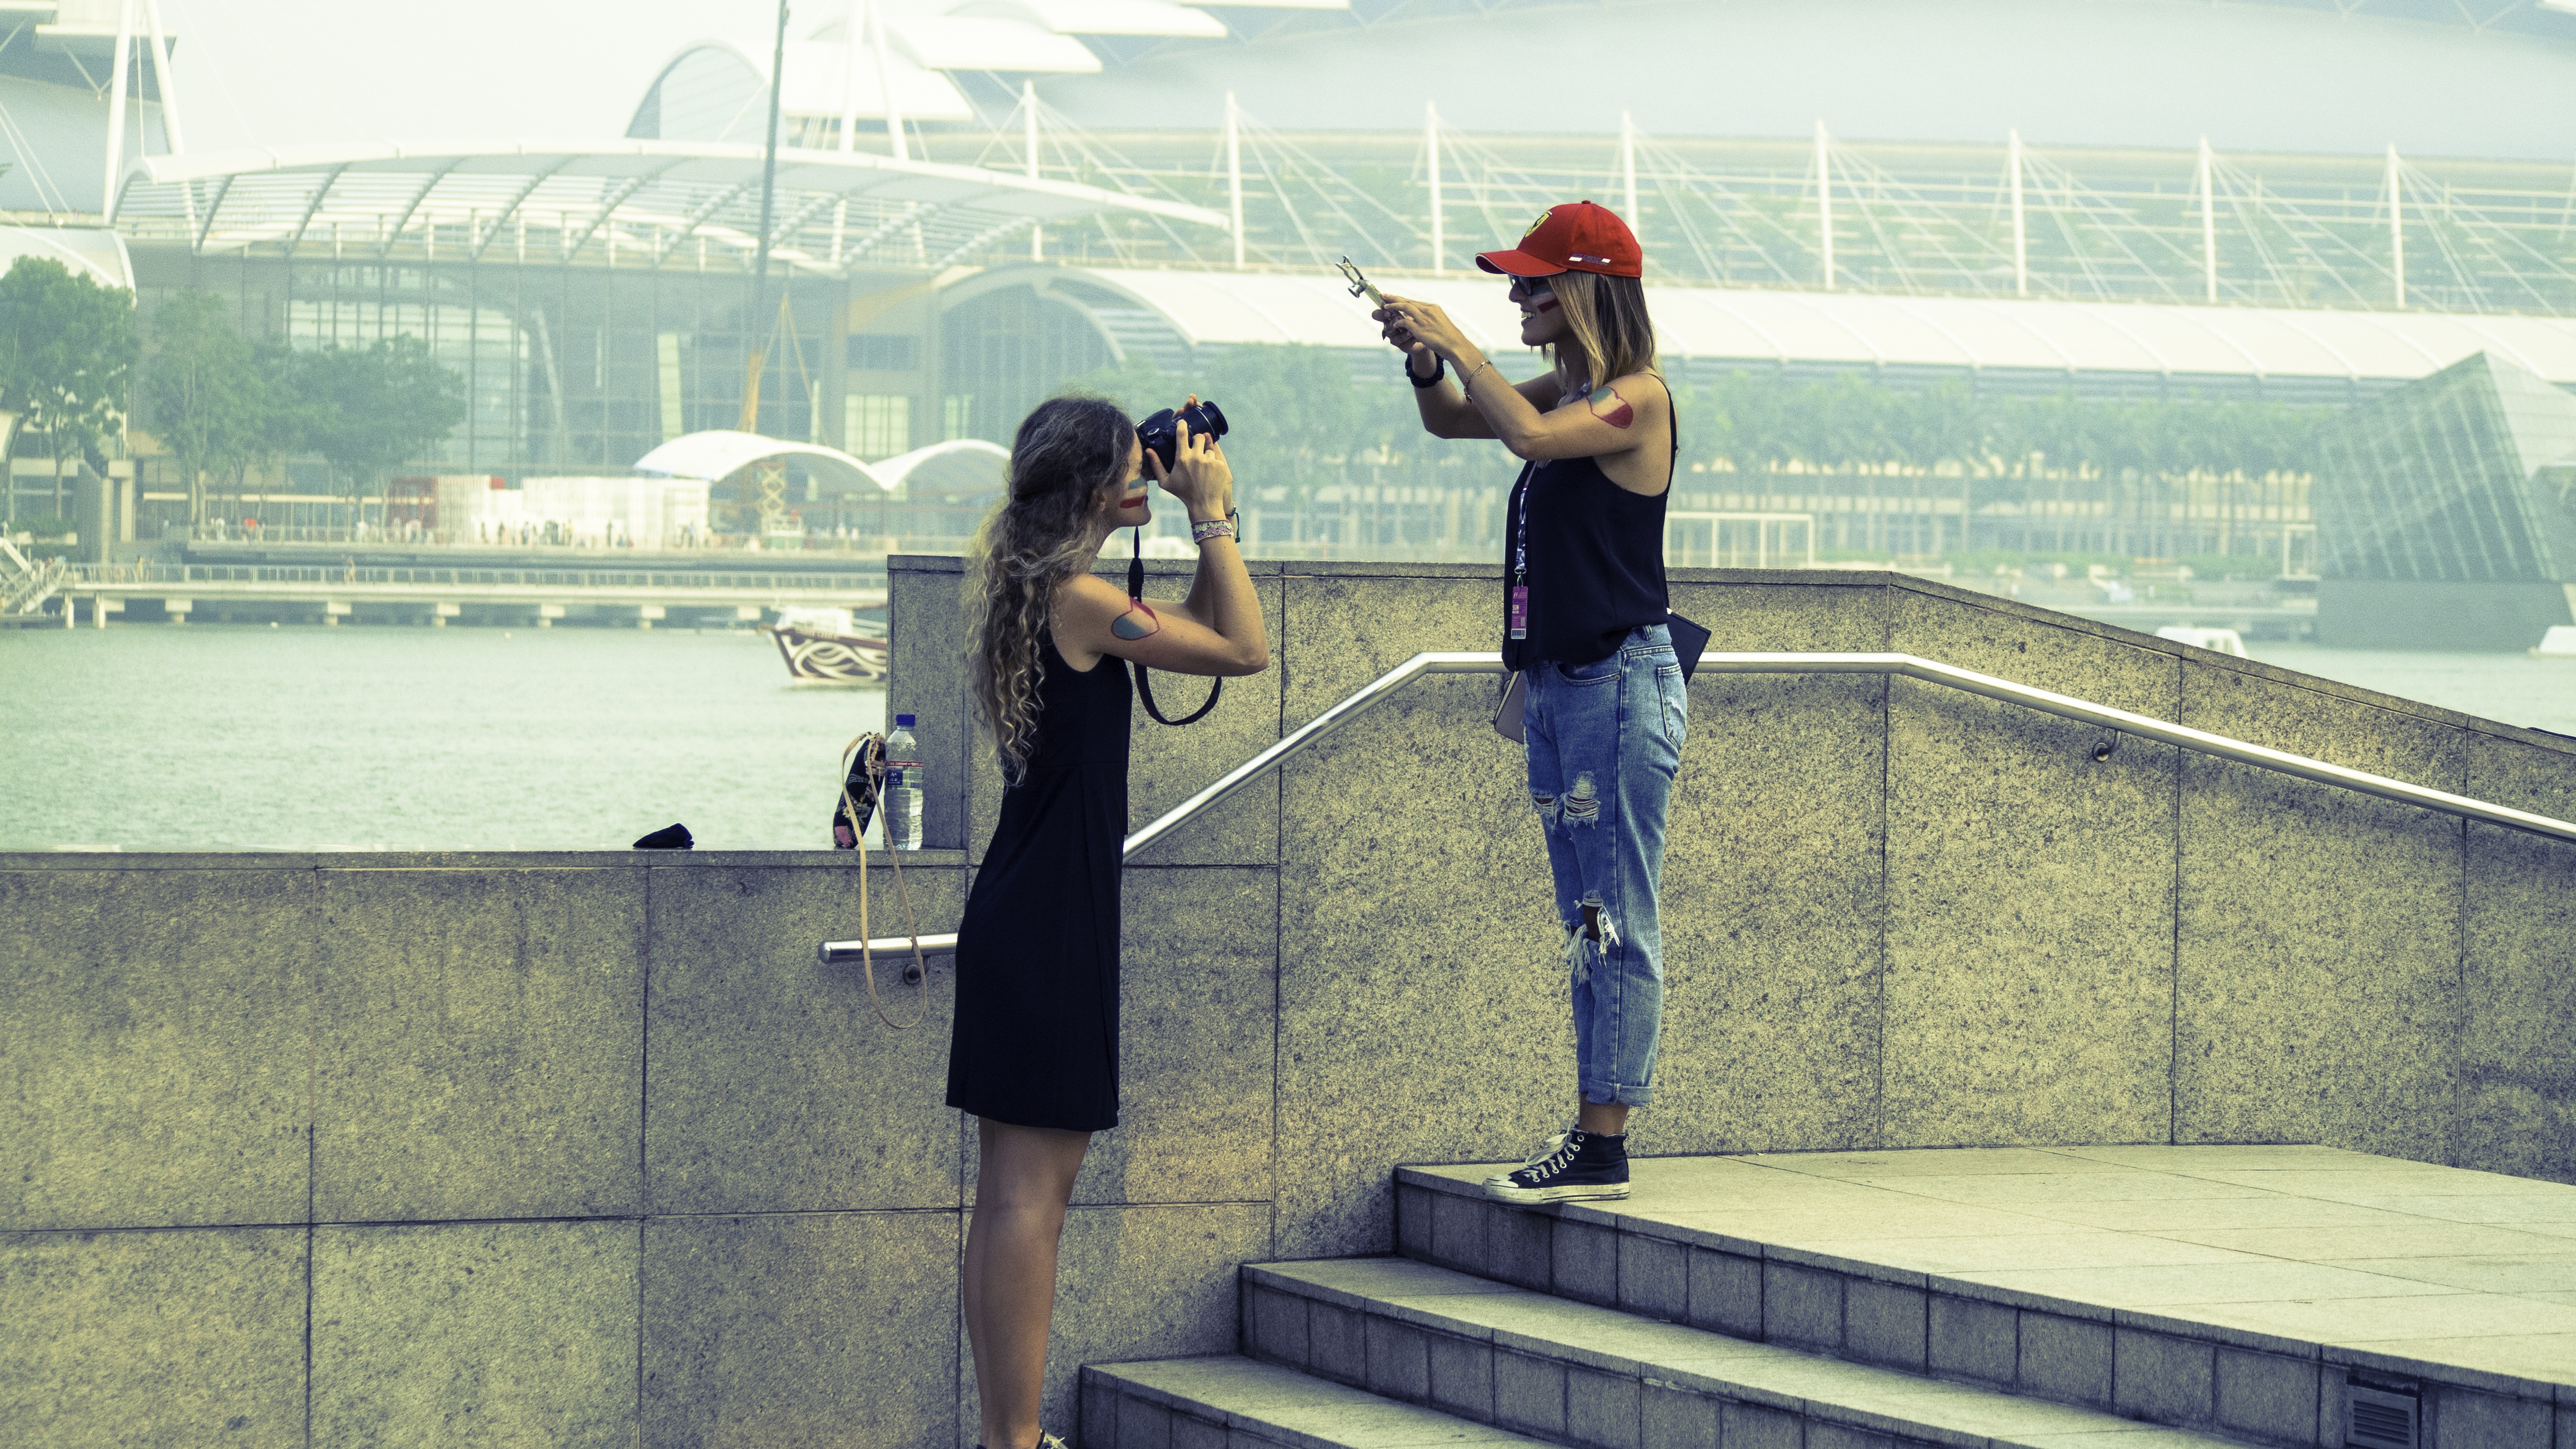
people, camera, photography, female, celebration, young, friendship, together, smiling, outdoors, girls, fun, friends, happy, happiness, women, photograph, joy, image, joyful, attractive